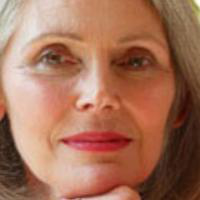
Age group: age 66-80